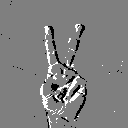
ASL letter: v